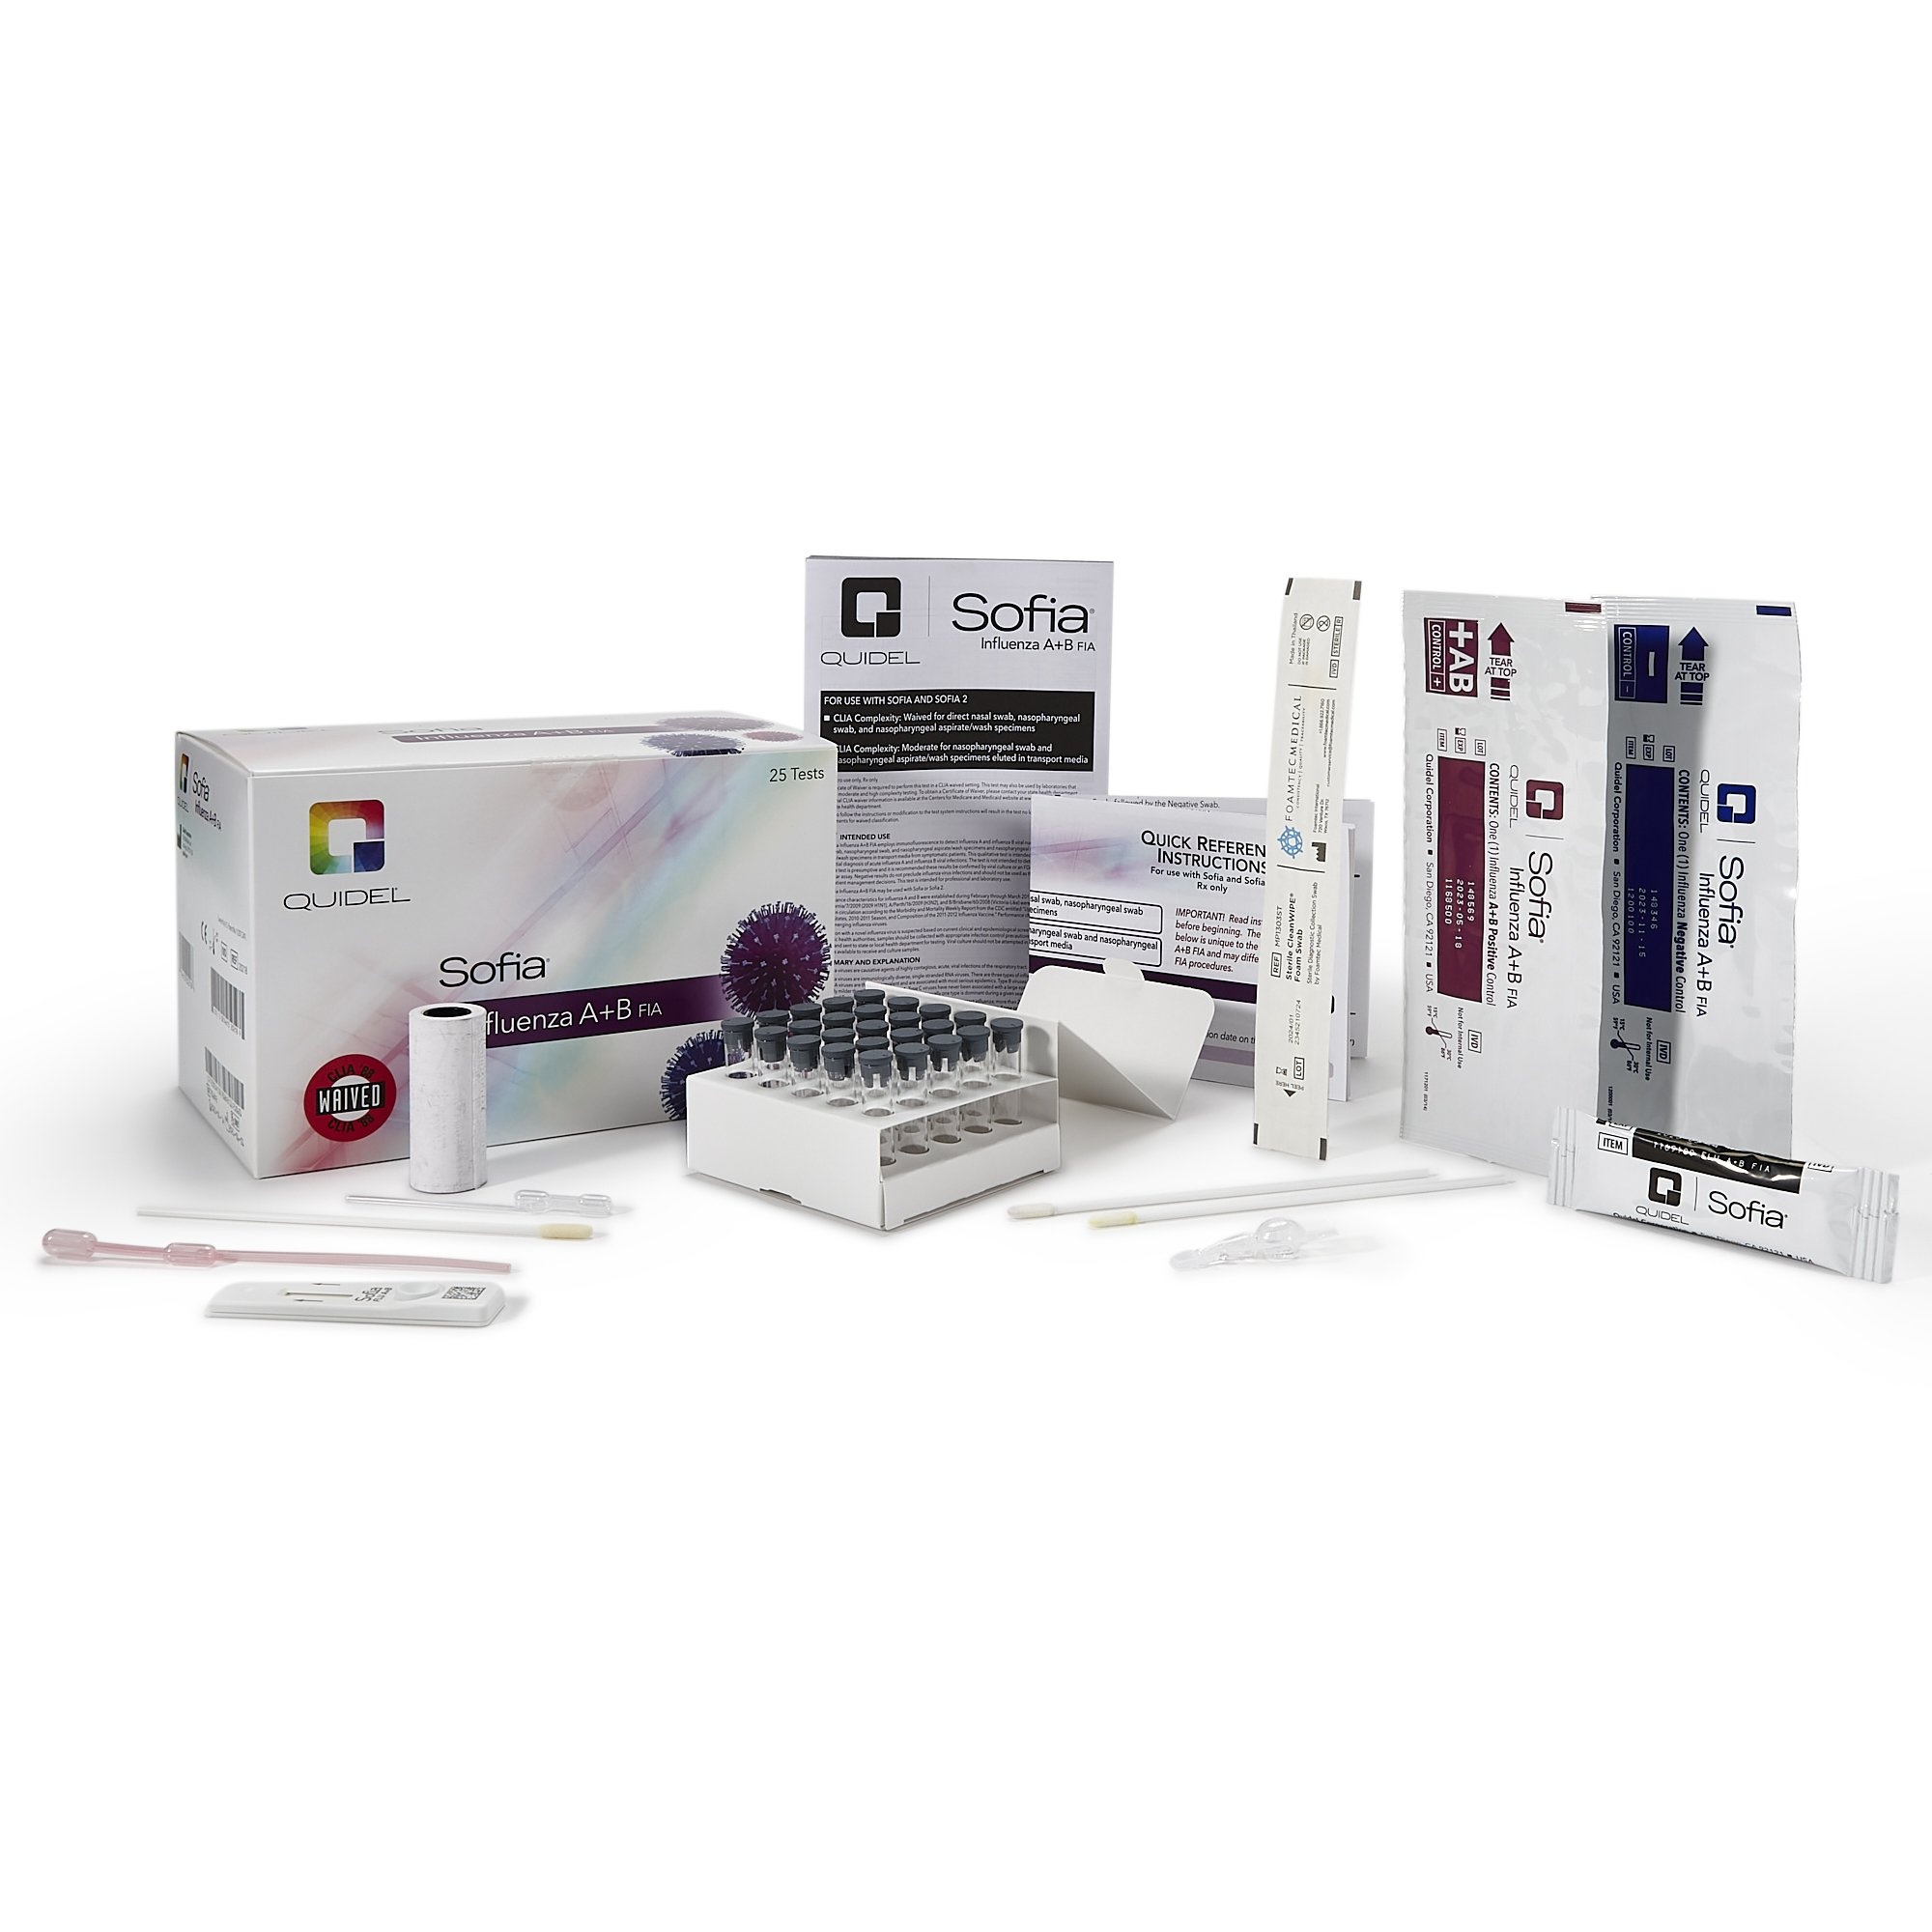
SOFIA® INFLUENZA A+B FIA RESPIRATORY TEST KIT, SOLD AS 1/KIT QUIDEL 20218
Brand: Quidel
Sofia® Influenza A+B Fia Respiratory Test Kit, Sold As 1/Kit Quidel 20218 Sofia Influenza A+B Fia Rapid Test Kit Includes 25 Individually Packaged Test Cassettes; 25 Reagent Tubes; 25 Reagent Solution Ampoules; 25 Sterile Nasal Swabs; 25 Large Pink Fixed Volume Pipettes; 25 Small Clear Fixed Volume Pipettes; A Positive Control Swab; A Negative Control Swab; Printer Paper And A Package Insert. Compatible With Rsv Extraction Reagent Means When Testing With Sofia Influenza A+B Fia, A Single Patient Sample May Also Be Used To Test With Sofia Rsv Fia Room Temperature Storage Test Kit, Influenza A&B Sofia (25/Kt 12Kt/Cs) Respiratory Test Kit Sofia® Influenza A+B Fia Influenza A + B 25 Tests Clia Waived Sample Dependent Sofia® Influenza A+B Fia Sku: Mck-853965_Kt Mfgr Sku: 20218 853965_Kt Ships In 2-7 Days
Category: Health & Beauty > Health Care > Medical Tests > COVID-19 Tests